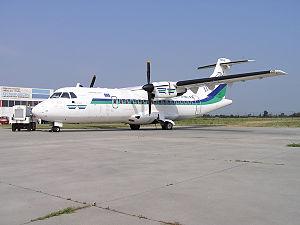
L'entreprise Avions de transport régional, abrégée en ATR, est un groupement d'intérêt économique franco-italien fondé en 1982 spécialisé dans la construction aéronautique d'avions turbopropulseurs pouvant transporter de 48 à 78 personnes.